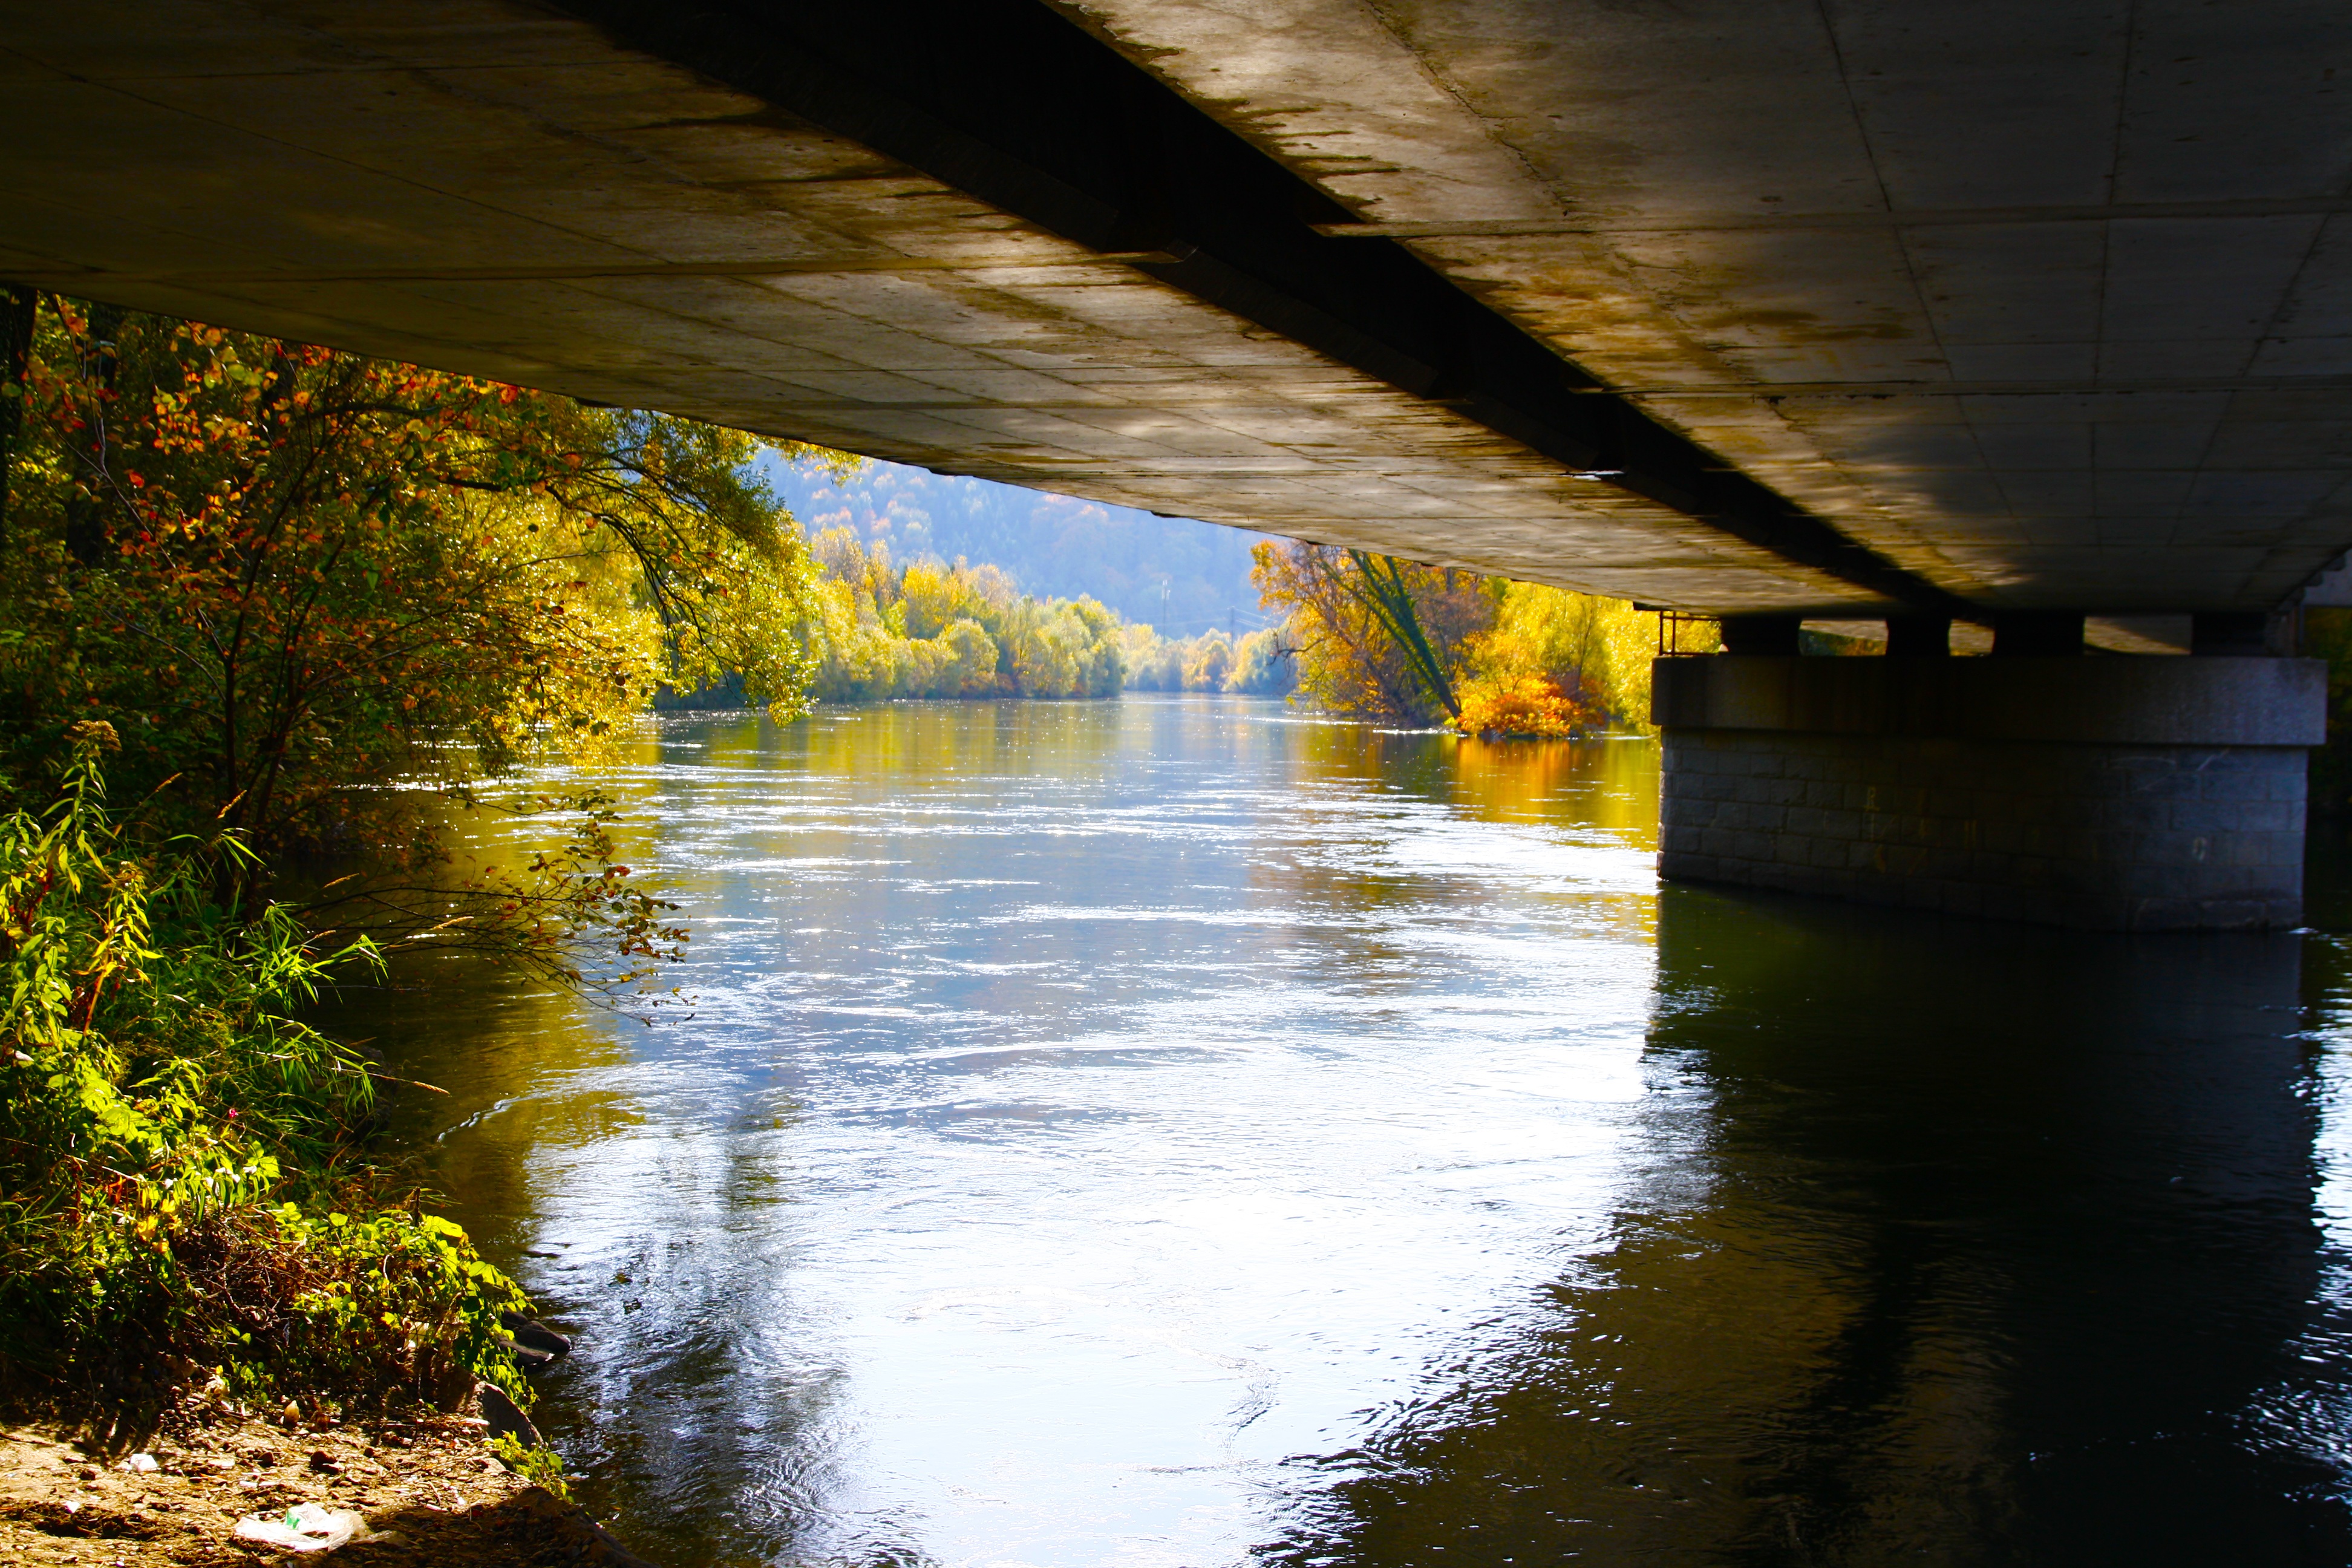
tree, water, bridge, sunlight, morning, crossing, city, river, web, stream, evening, reflection, autumn, season, waterway, austria, mur, waters, graz, town on the river, fluent